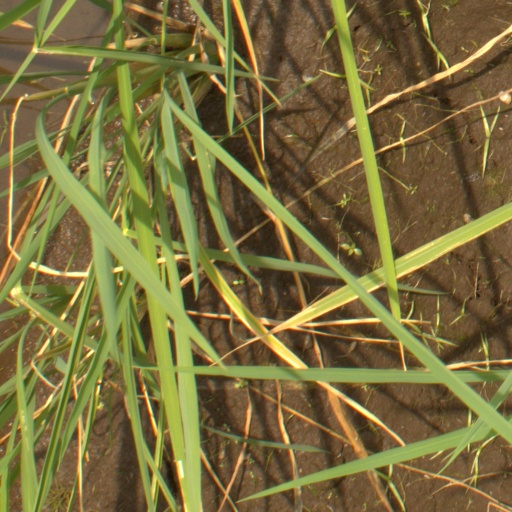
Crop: rice